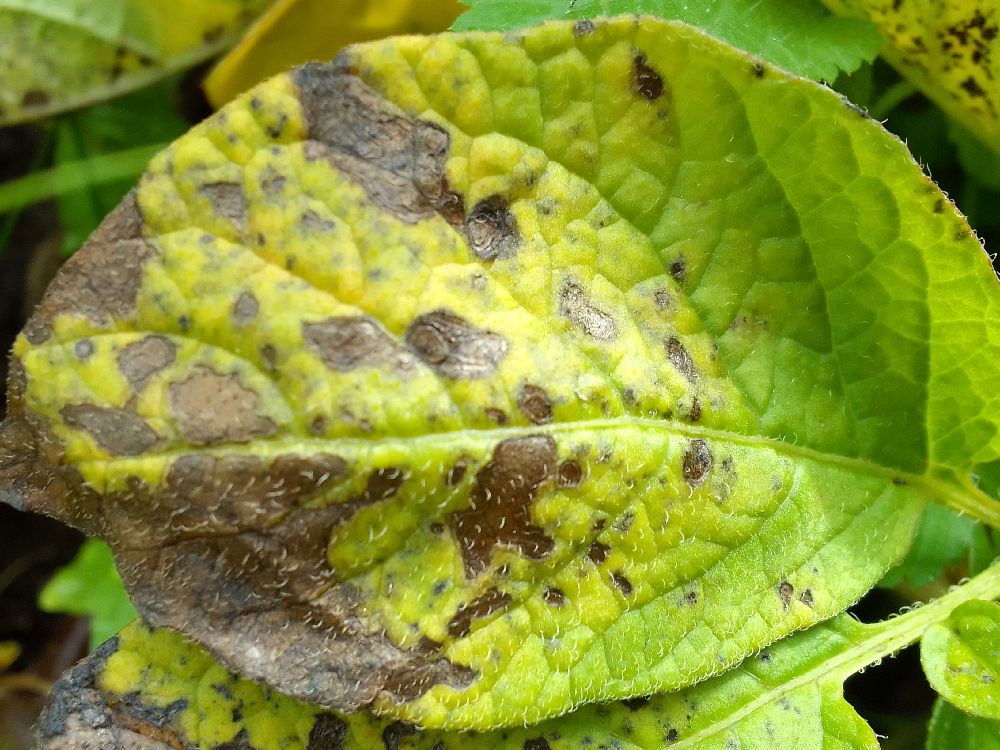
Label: Early blight